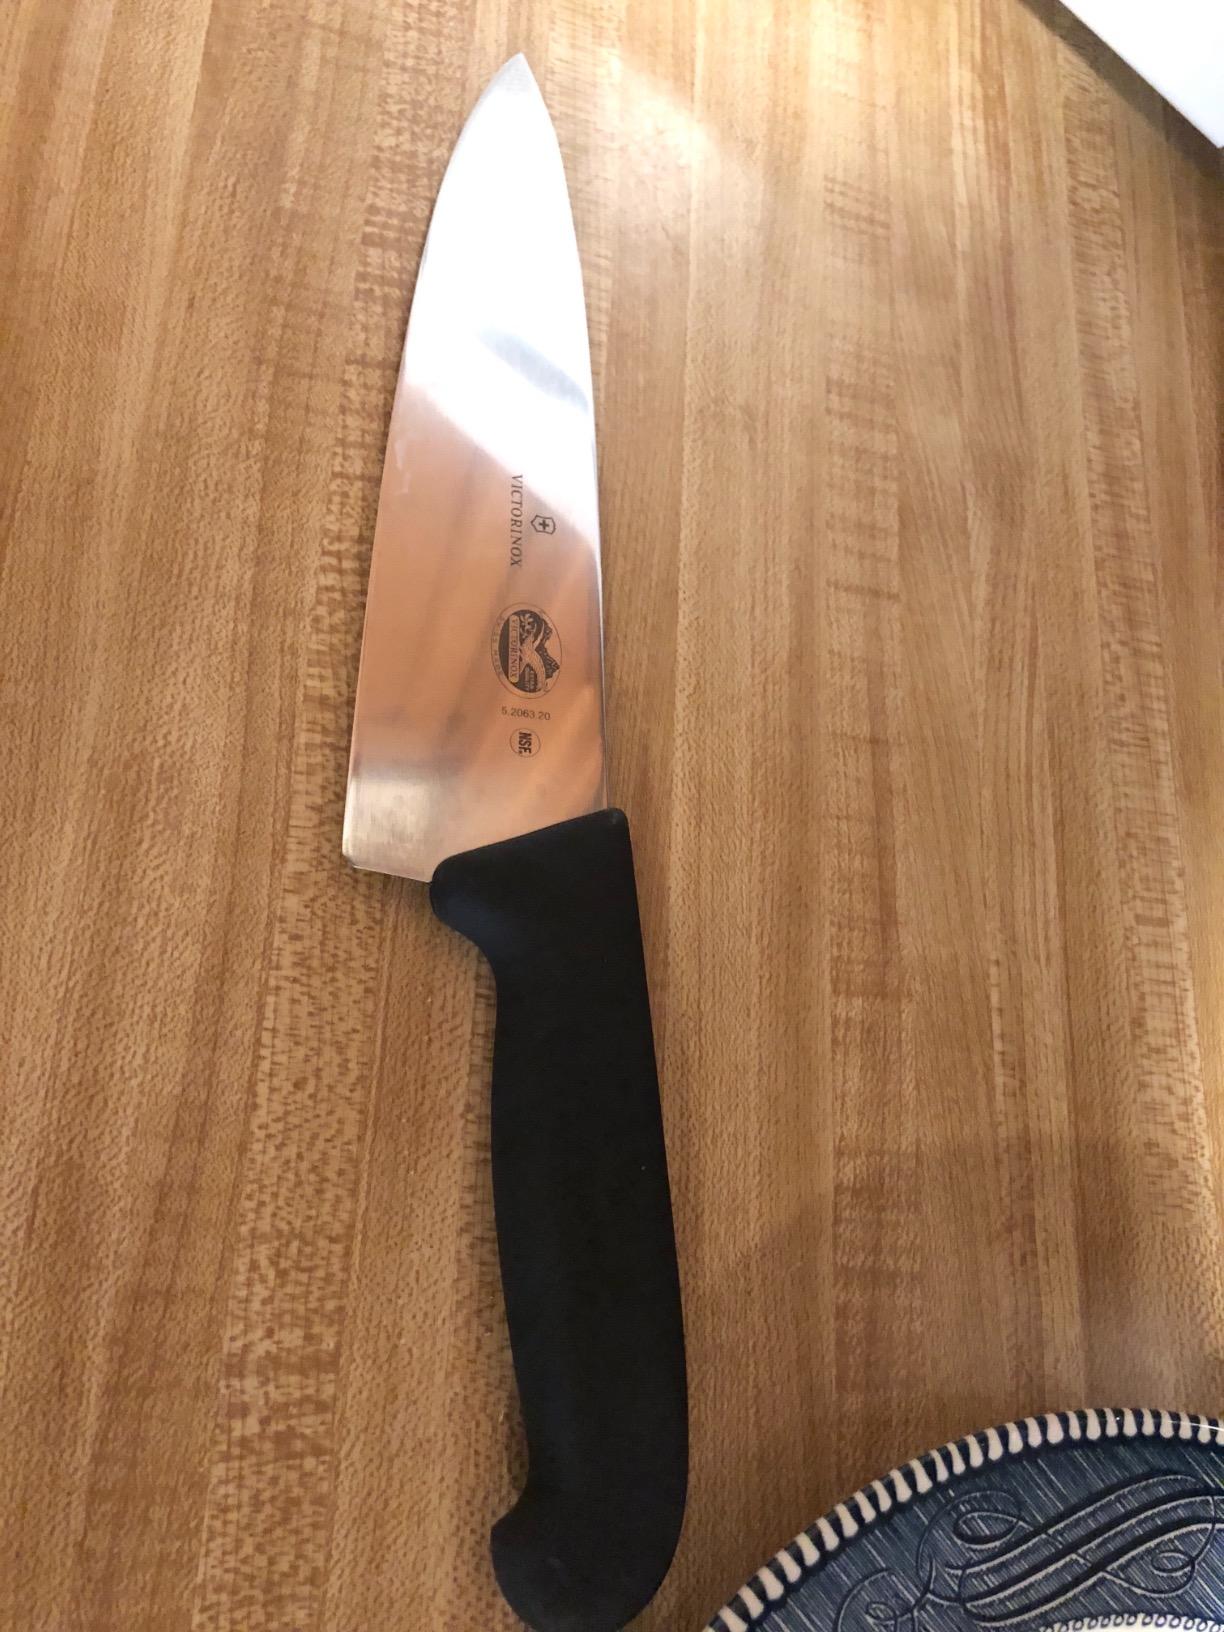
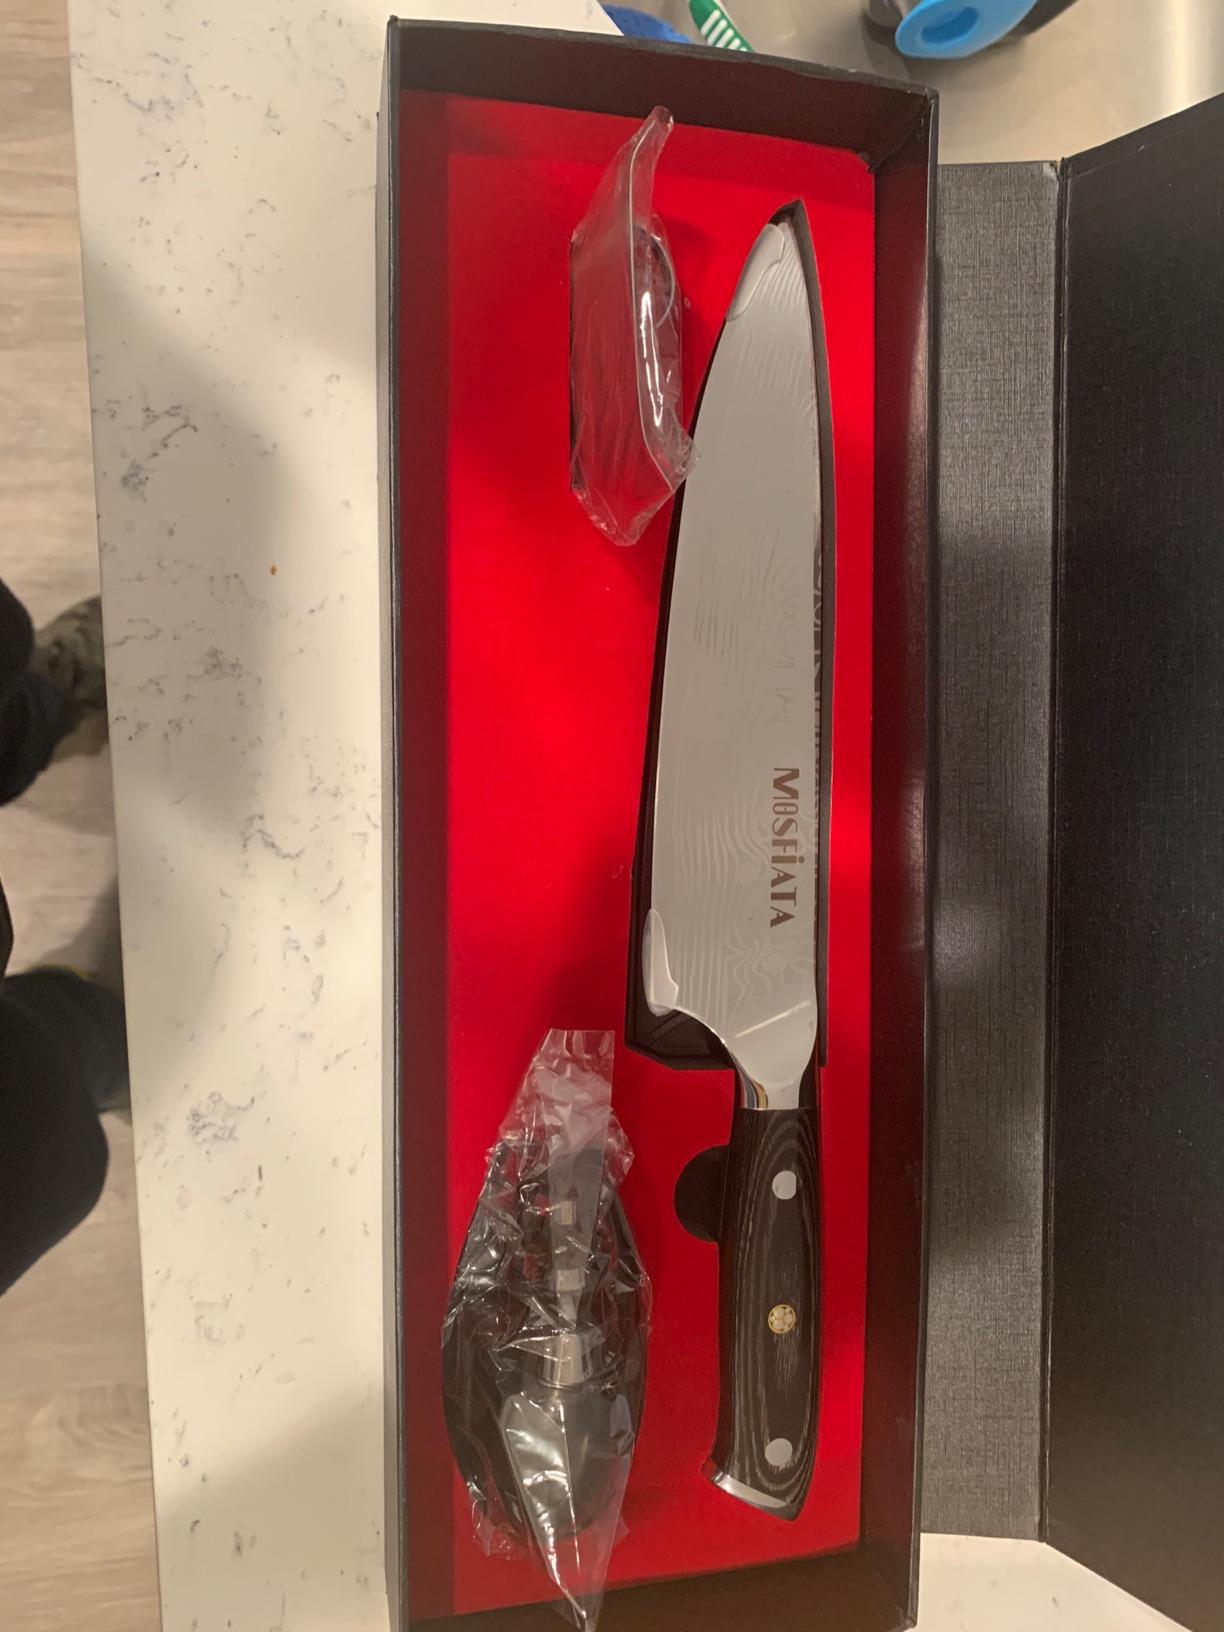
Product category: items_knife
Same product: no